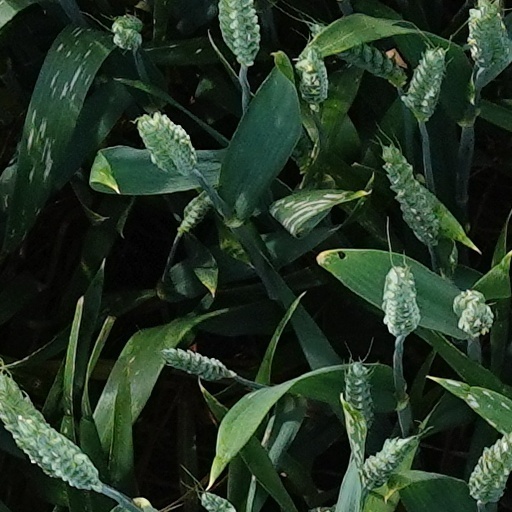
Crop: wheat